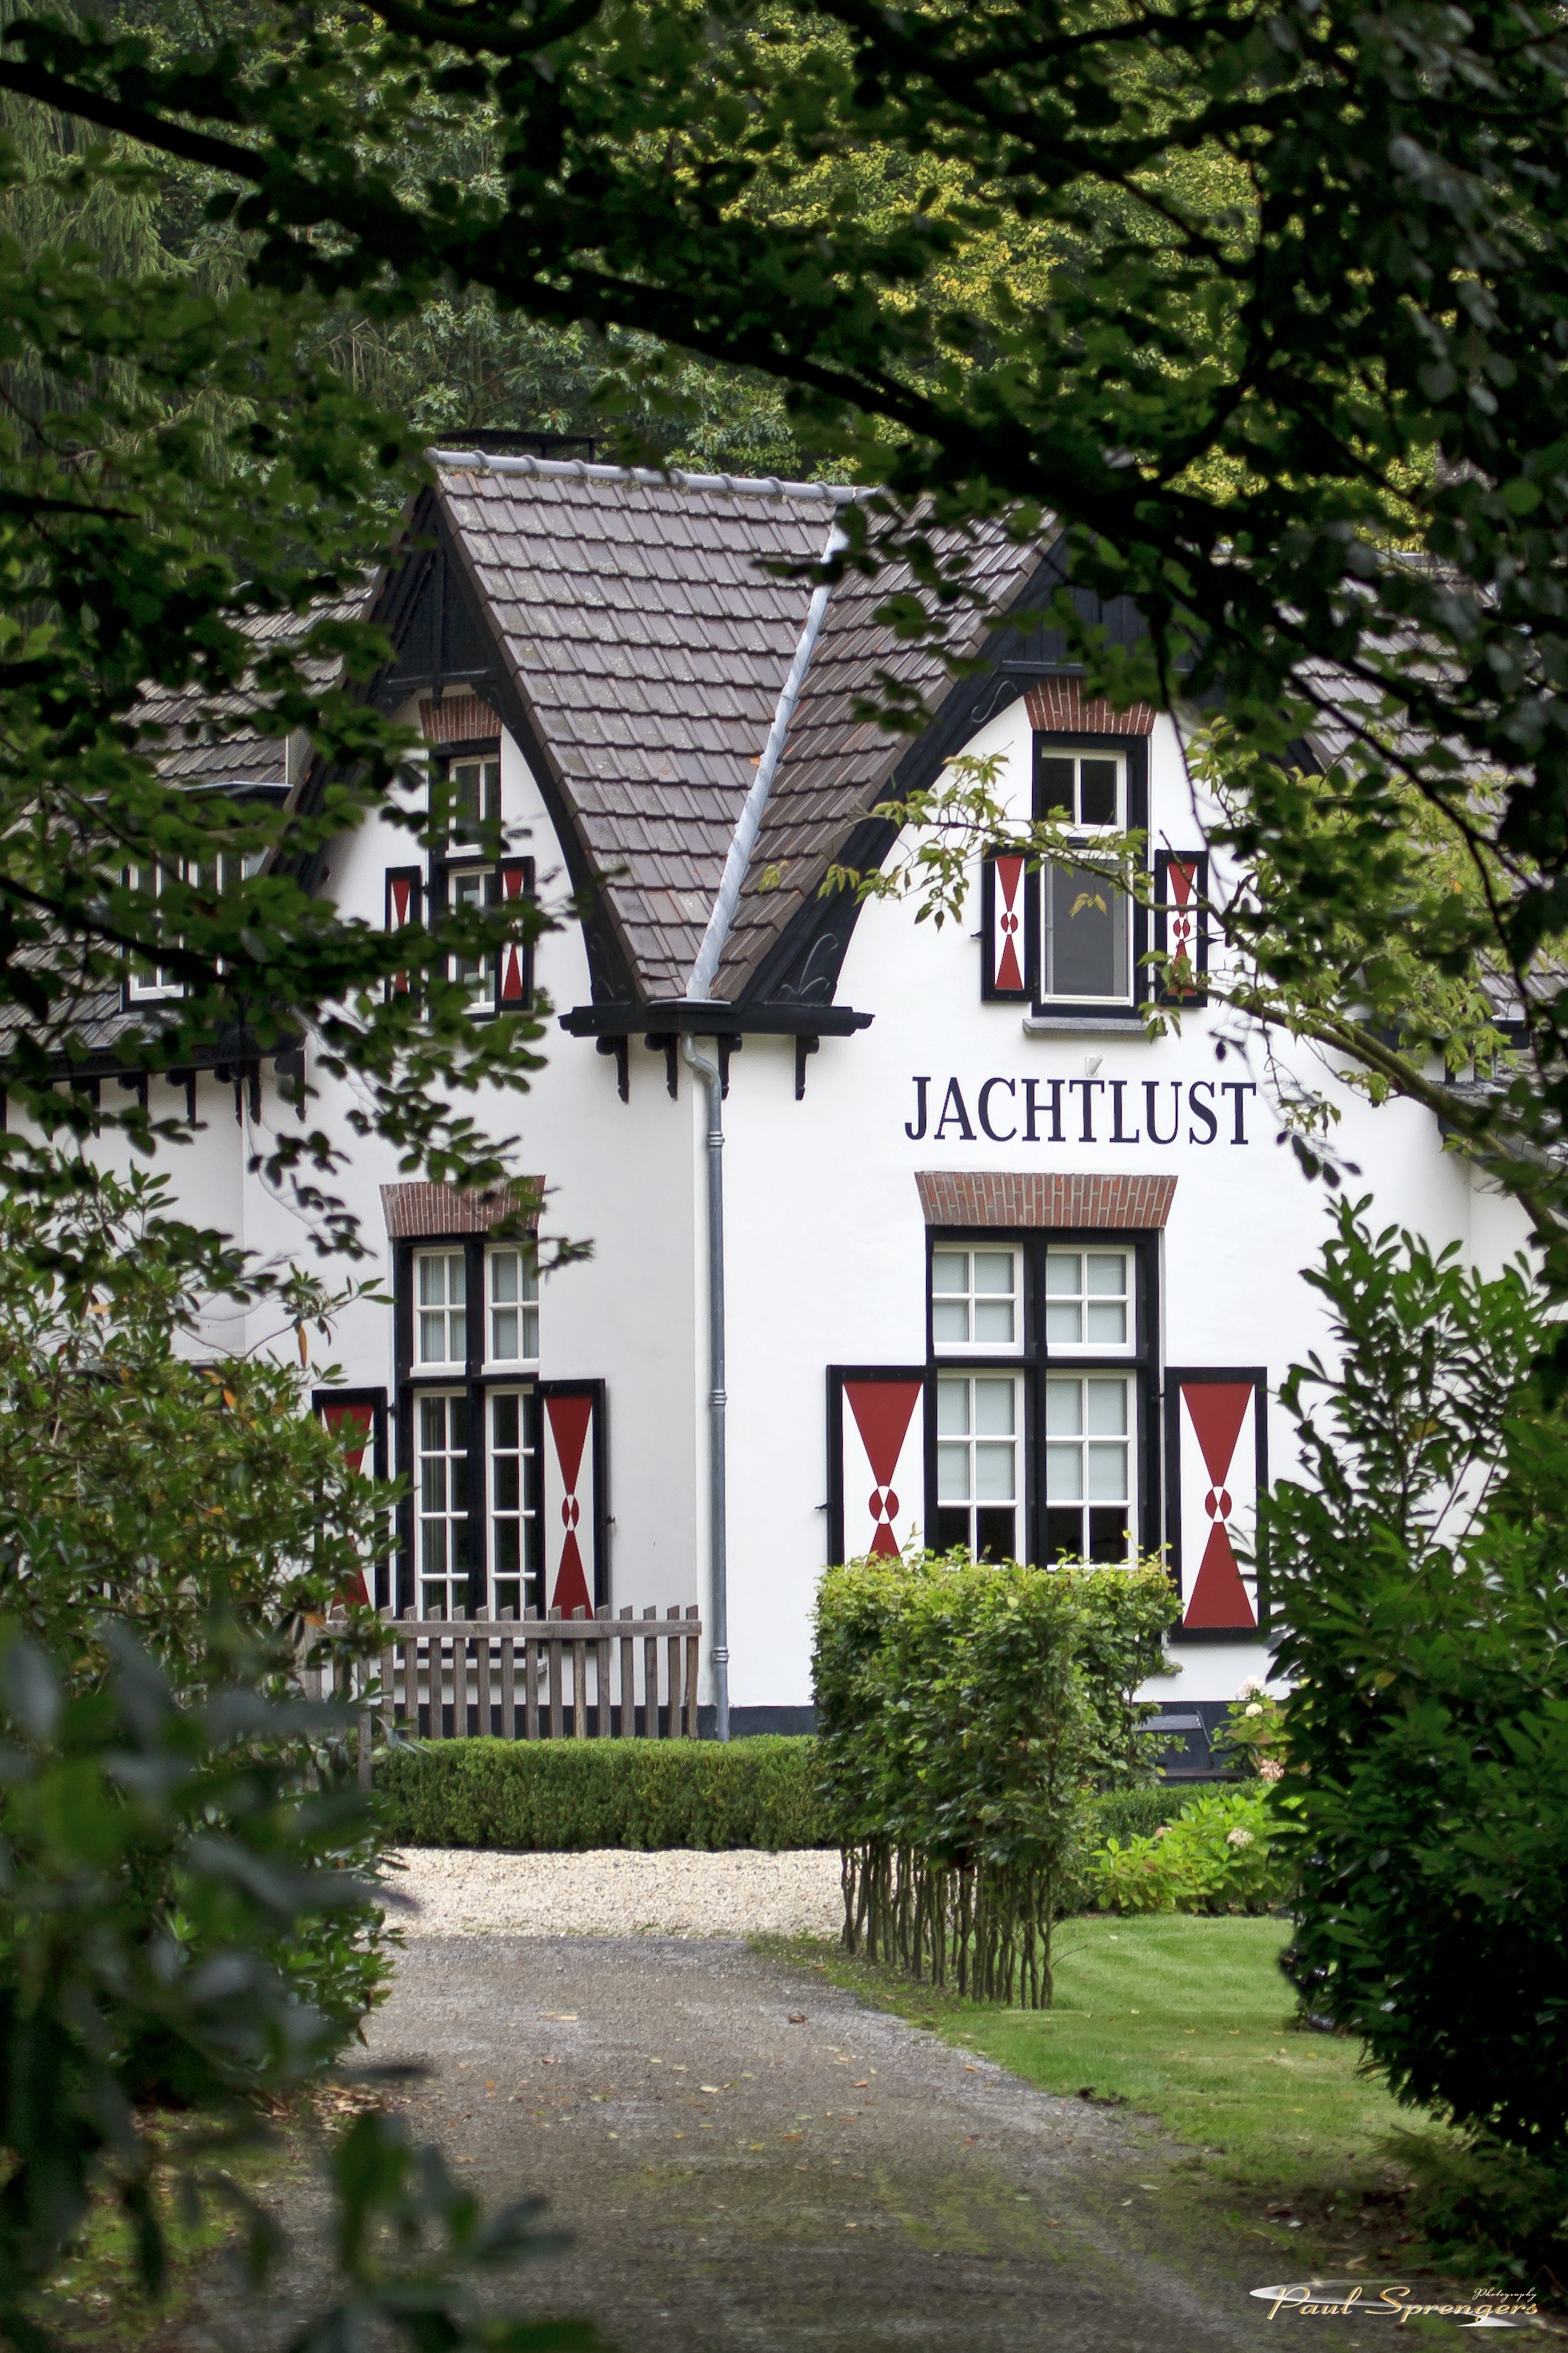
tree, architecture, house, building, home, village, cottage, chapel, old house, shrine, estate, rural area, stone house